Silicon controlled rectifier

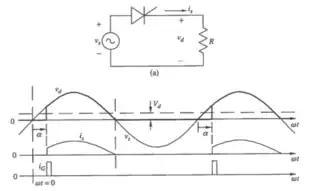
A simple SCR circuit with a resistive load

A simple SCR circuit can be illustrated using an AC voltage source connected to a SCR with a resistive load. Without an applied current pulse to the gate of the SCR, the SCR is left in its forward blocking state. This makes the start of conduction of the SCR controllable. The delay angle α, which is the instant the gate current pulse is applied with respect to the instant of natural conduction (ωt = 0), controls the start of conduction. Once the SCR conducts, the SCR does not turn off until the current through the SCR, i, becomes negative. i stays zero until another gate current pulse is applied and SCR once again begins conducting.